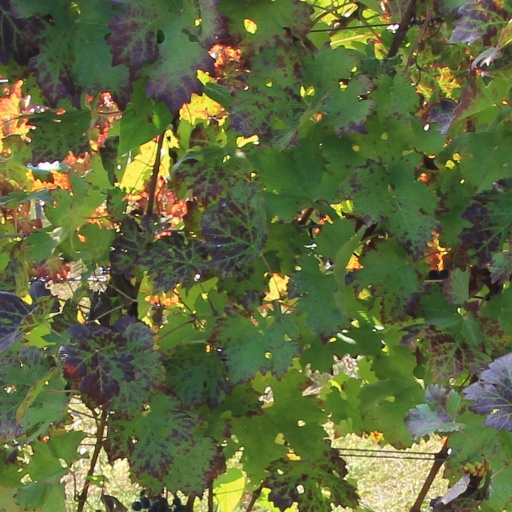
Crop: grape